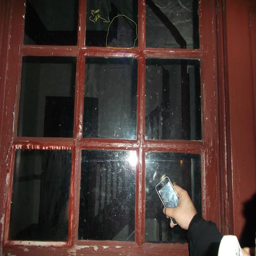
do you see a man 's face in the window ?